Shinty in the United States

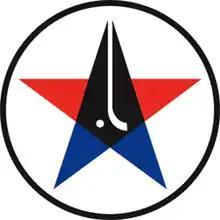
The logo of US Camanachd

Shinty was played in its original form throughout North and South America by Scottish settlers until the early 1900s when the practice died out. Shinty, and its close Irish relative hurling as well as the English bandy, are recognised as being the progenitors of ice hockey and are an important part of North America's modern sporting heritage.